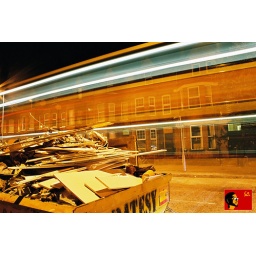
Taken from opposite my flat, in the Holylands, Belfast. The wall of light was a bus passing by.